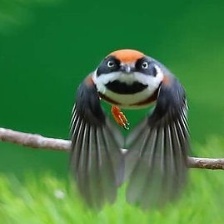
Species: BLACK THROATED BUSHTIT
Scientific name: AEGITHALOS CONCINNUS